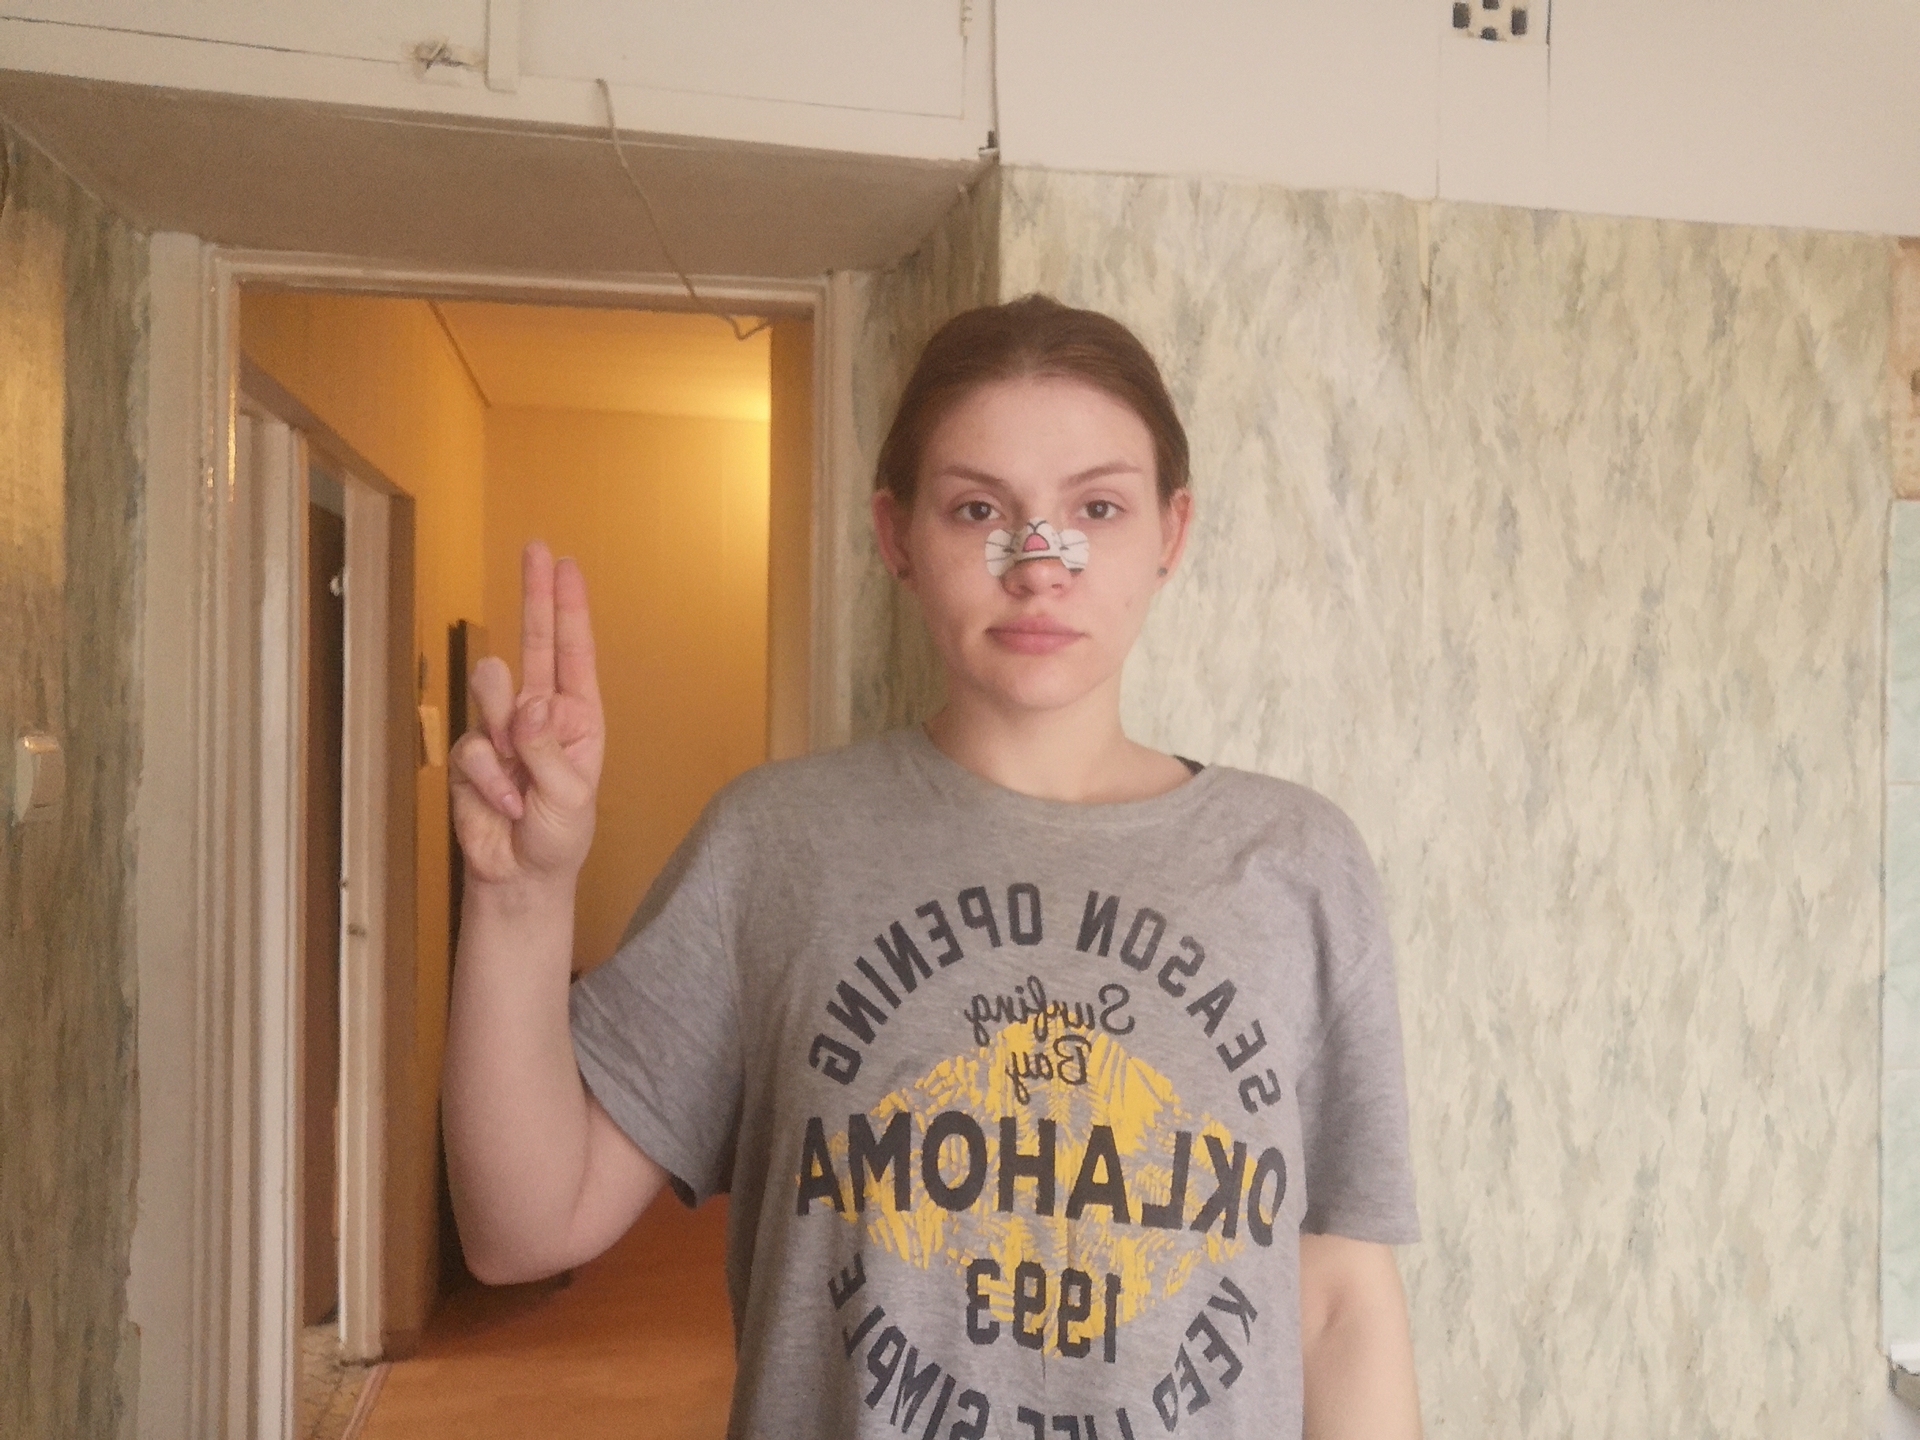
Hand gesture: two_up